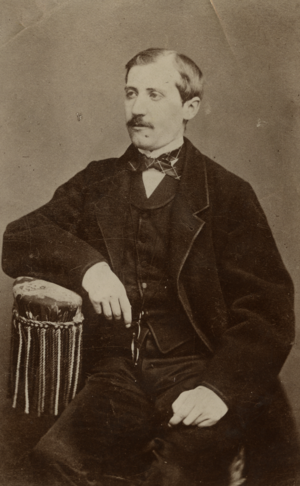
Portrait photographique d'Ernest Roschach (1837-1909), archiviste de la mairie de Toulouse de 1862 à 1898, historien, conservateur du musée des Augustins puis du musée Saint-Raymond. Ce portrait est issu du recadrage d'un tirage conservé aux Archives de la mairie de Toulouse. Il est daté de 1875 selon Guy Desazars de Montgailhard et selon Louis Soulé, auteurs chacun d'une biographie d'Ernest Roschach. Photographie N&amp
Ernest Roschach est un archiviste, historien, sigillographe et conservateur de musée français, spécialiste de l'histoire de Toulouse et du Languedoc.
La rue Roschach ou Ernest-Roschach est une rue du centre historique de Toulouse, en France. Elle se trouve dans le quartier Capitole, dans le secteur 1 de la ville. Elle appartient au secteur sauvegardé de Toulouse.